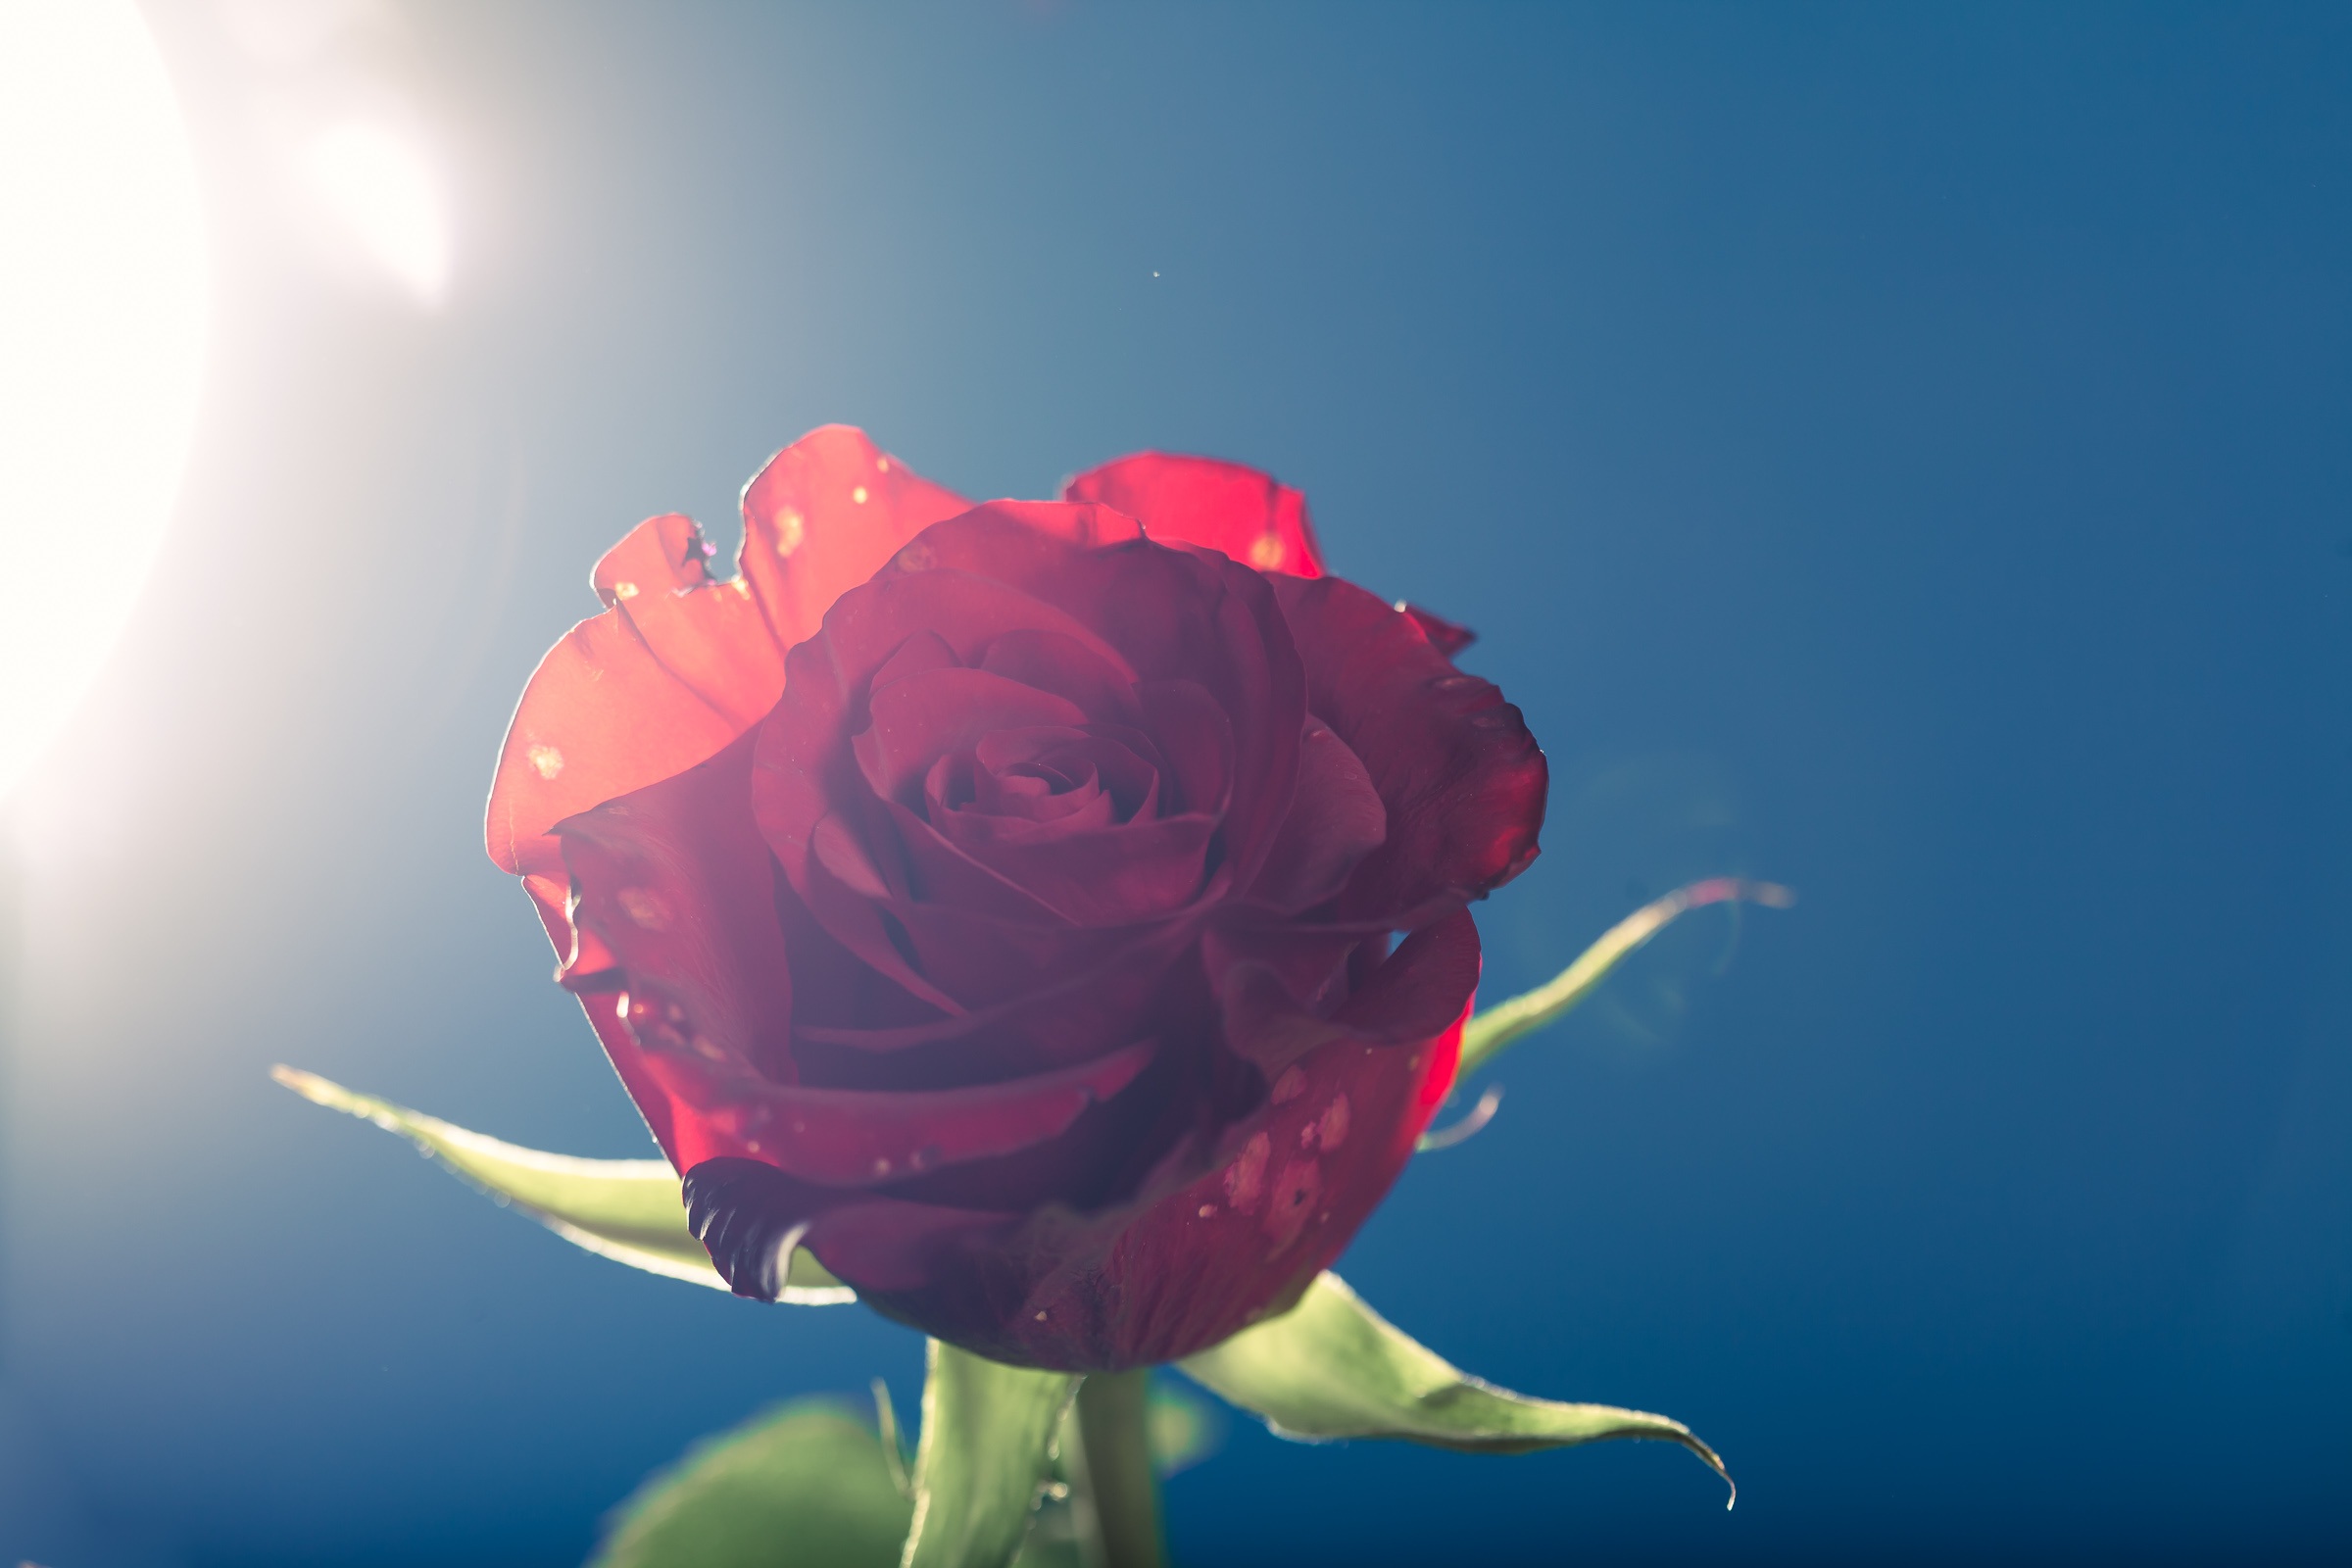
nature, light, plant, photography, flower, petal, rose, portrait, spring, red, studio, botany, blue, close up, flare, bright, friendly, macro photography, flowering plant, garden roses, rose family, low key, selective focus, computer wallpaper, land plant, shallow focus, shallow dof, shallow depth of field